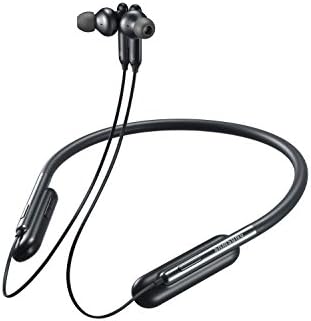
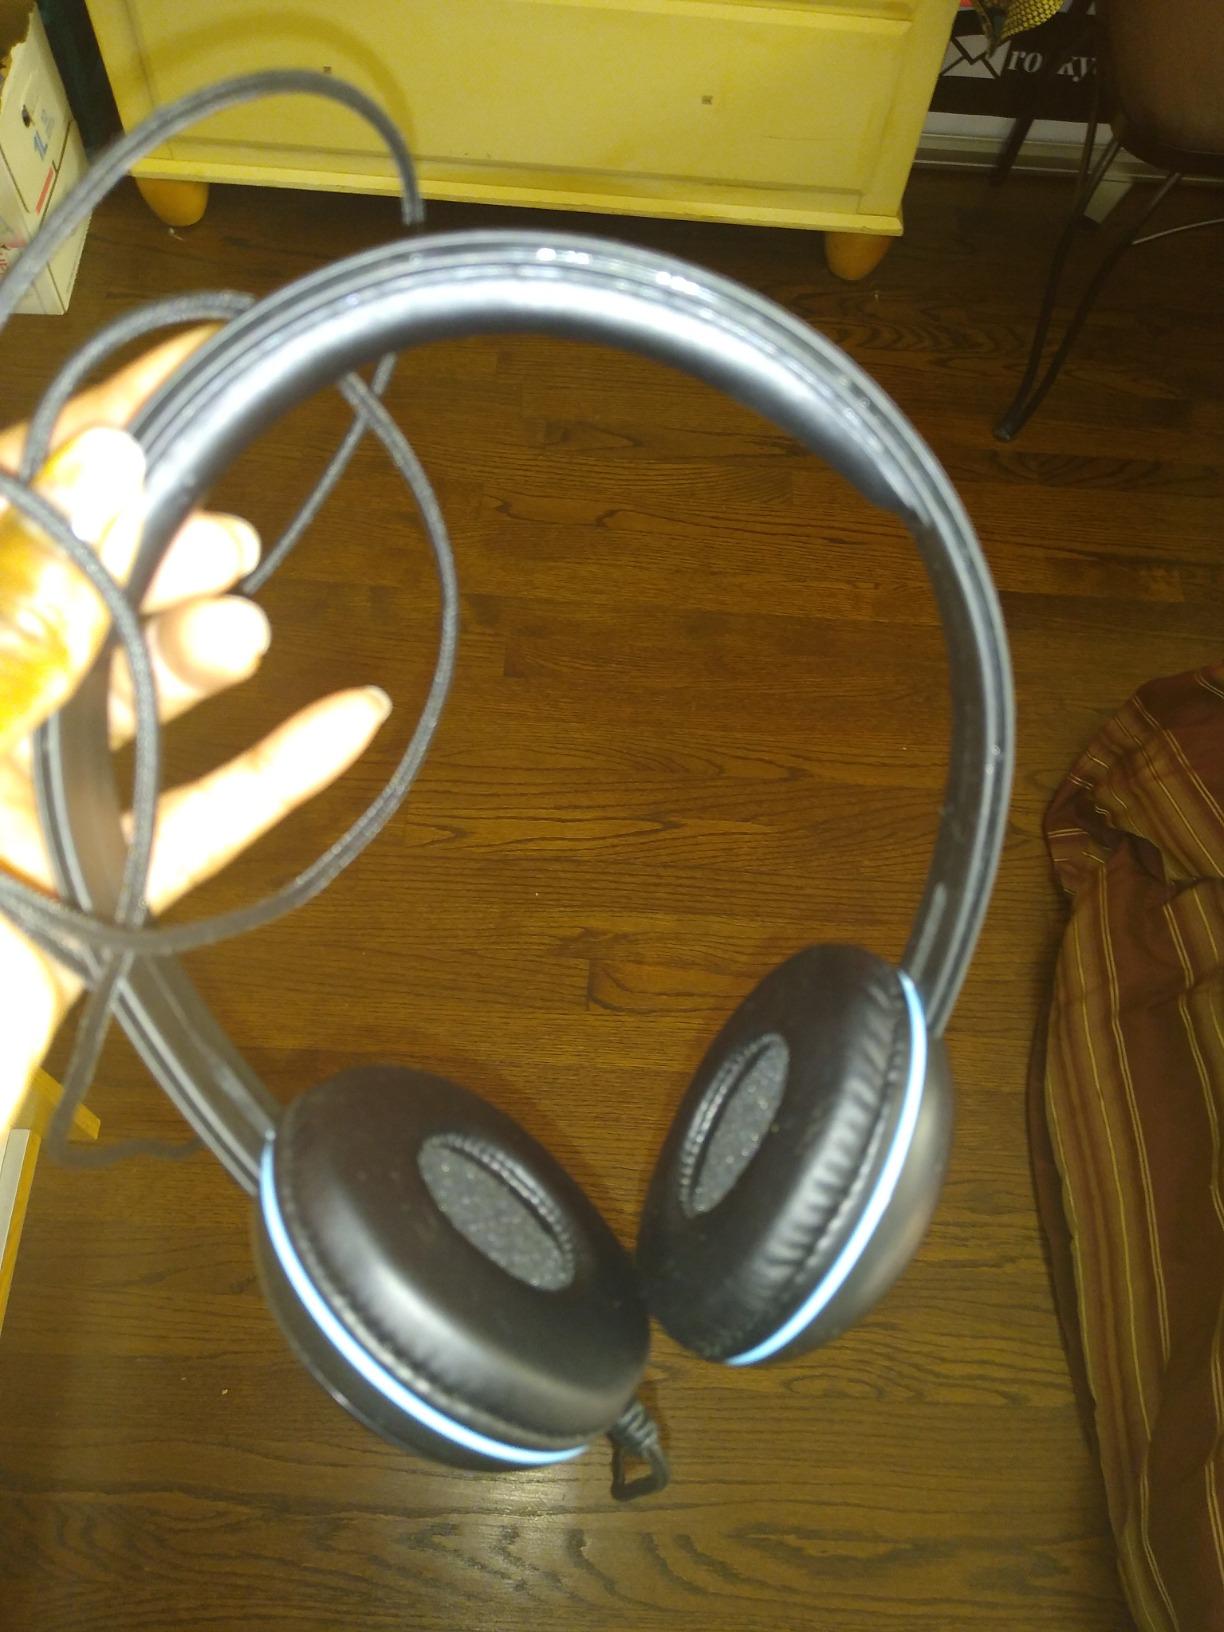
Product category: headphones
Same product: no